Rue Royale, Lyon

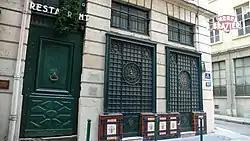
The restaurant of the "Mère Brazier", at No. 12

There is a famous restaurant La Mère Brazier once owned by the "Mère Brazier" a.k.a. Eugénie Brazier (1895–1977), a country girl who was born in La Tranclière, Ain and arrived in Lyon in 1914. She opened the restaurant at No. 12 in 1921 and became the first three-star female chef awarded by Michelin (from 1933 to 1939). In 2007, the restaurant was bought by Mathieu Viannay and reopened in 2008.